Edward VI

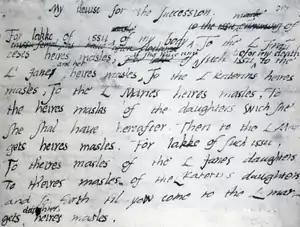
In his "devise for the succession", Edward passed over his sisters' claims to the throne in favour of Lady Jane Grey. In the fourth line, he altered "L Janes heires masles" to "L Jane and her heires masles" (Lady Jane and her male heirs). Inner Temple Library, London

Warwick's war policies were more pragmatic than Somerset's, and they have earned him criticism for weakness. In 1550, he signed a peace treaty with France that agreed to withdrawal from Boulogne and recalled all English garrisons from Scotland. In 1551, Edward was betrothed to Elisabeth of Valois, King Henry II's daughter, and was made a Knight of Saint Michael. Warwick realised that England could no longer support the cost of wars. At home, he took measures to police local unrest. To forestall future rebellions, he kept permanent representatives of the crown in the localities, including lords lieutenant, who commanded military forces and reported back to central government.